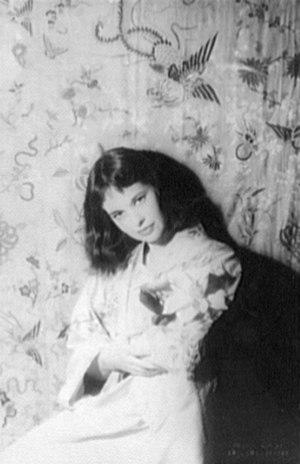
Gloria Vanderbilt, née le 20 février 1924 à New York et morte le 17 juin 2019 dans la même ville, est une personnalité mondaine, styliste, parfumeuse, peintre, romancière, mémorialiste et actrice américaine, membre de la famille Vanderbilt.